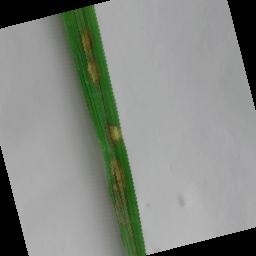
Label: Rice___Brown_Spot